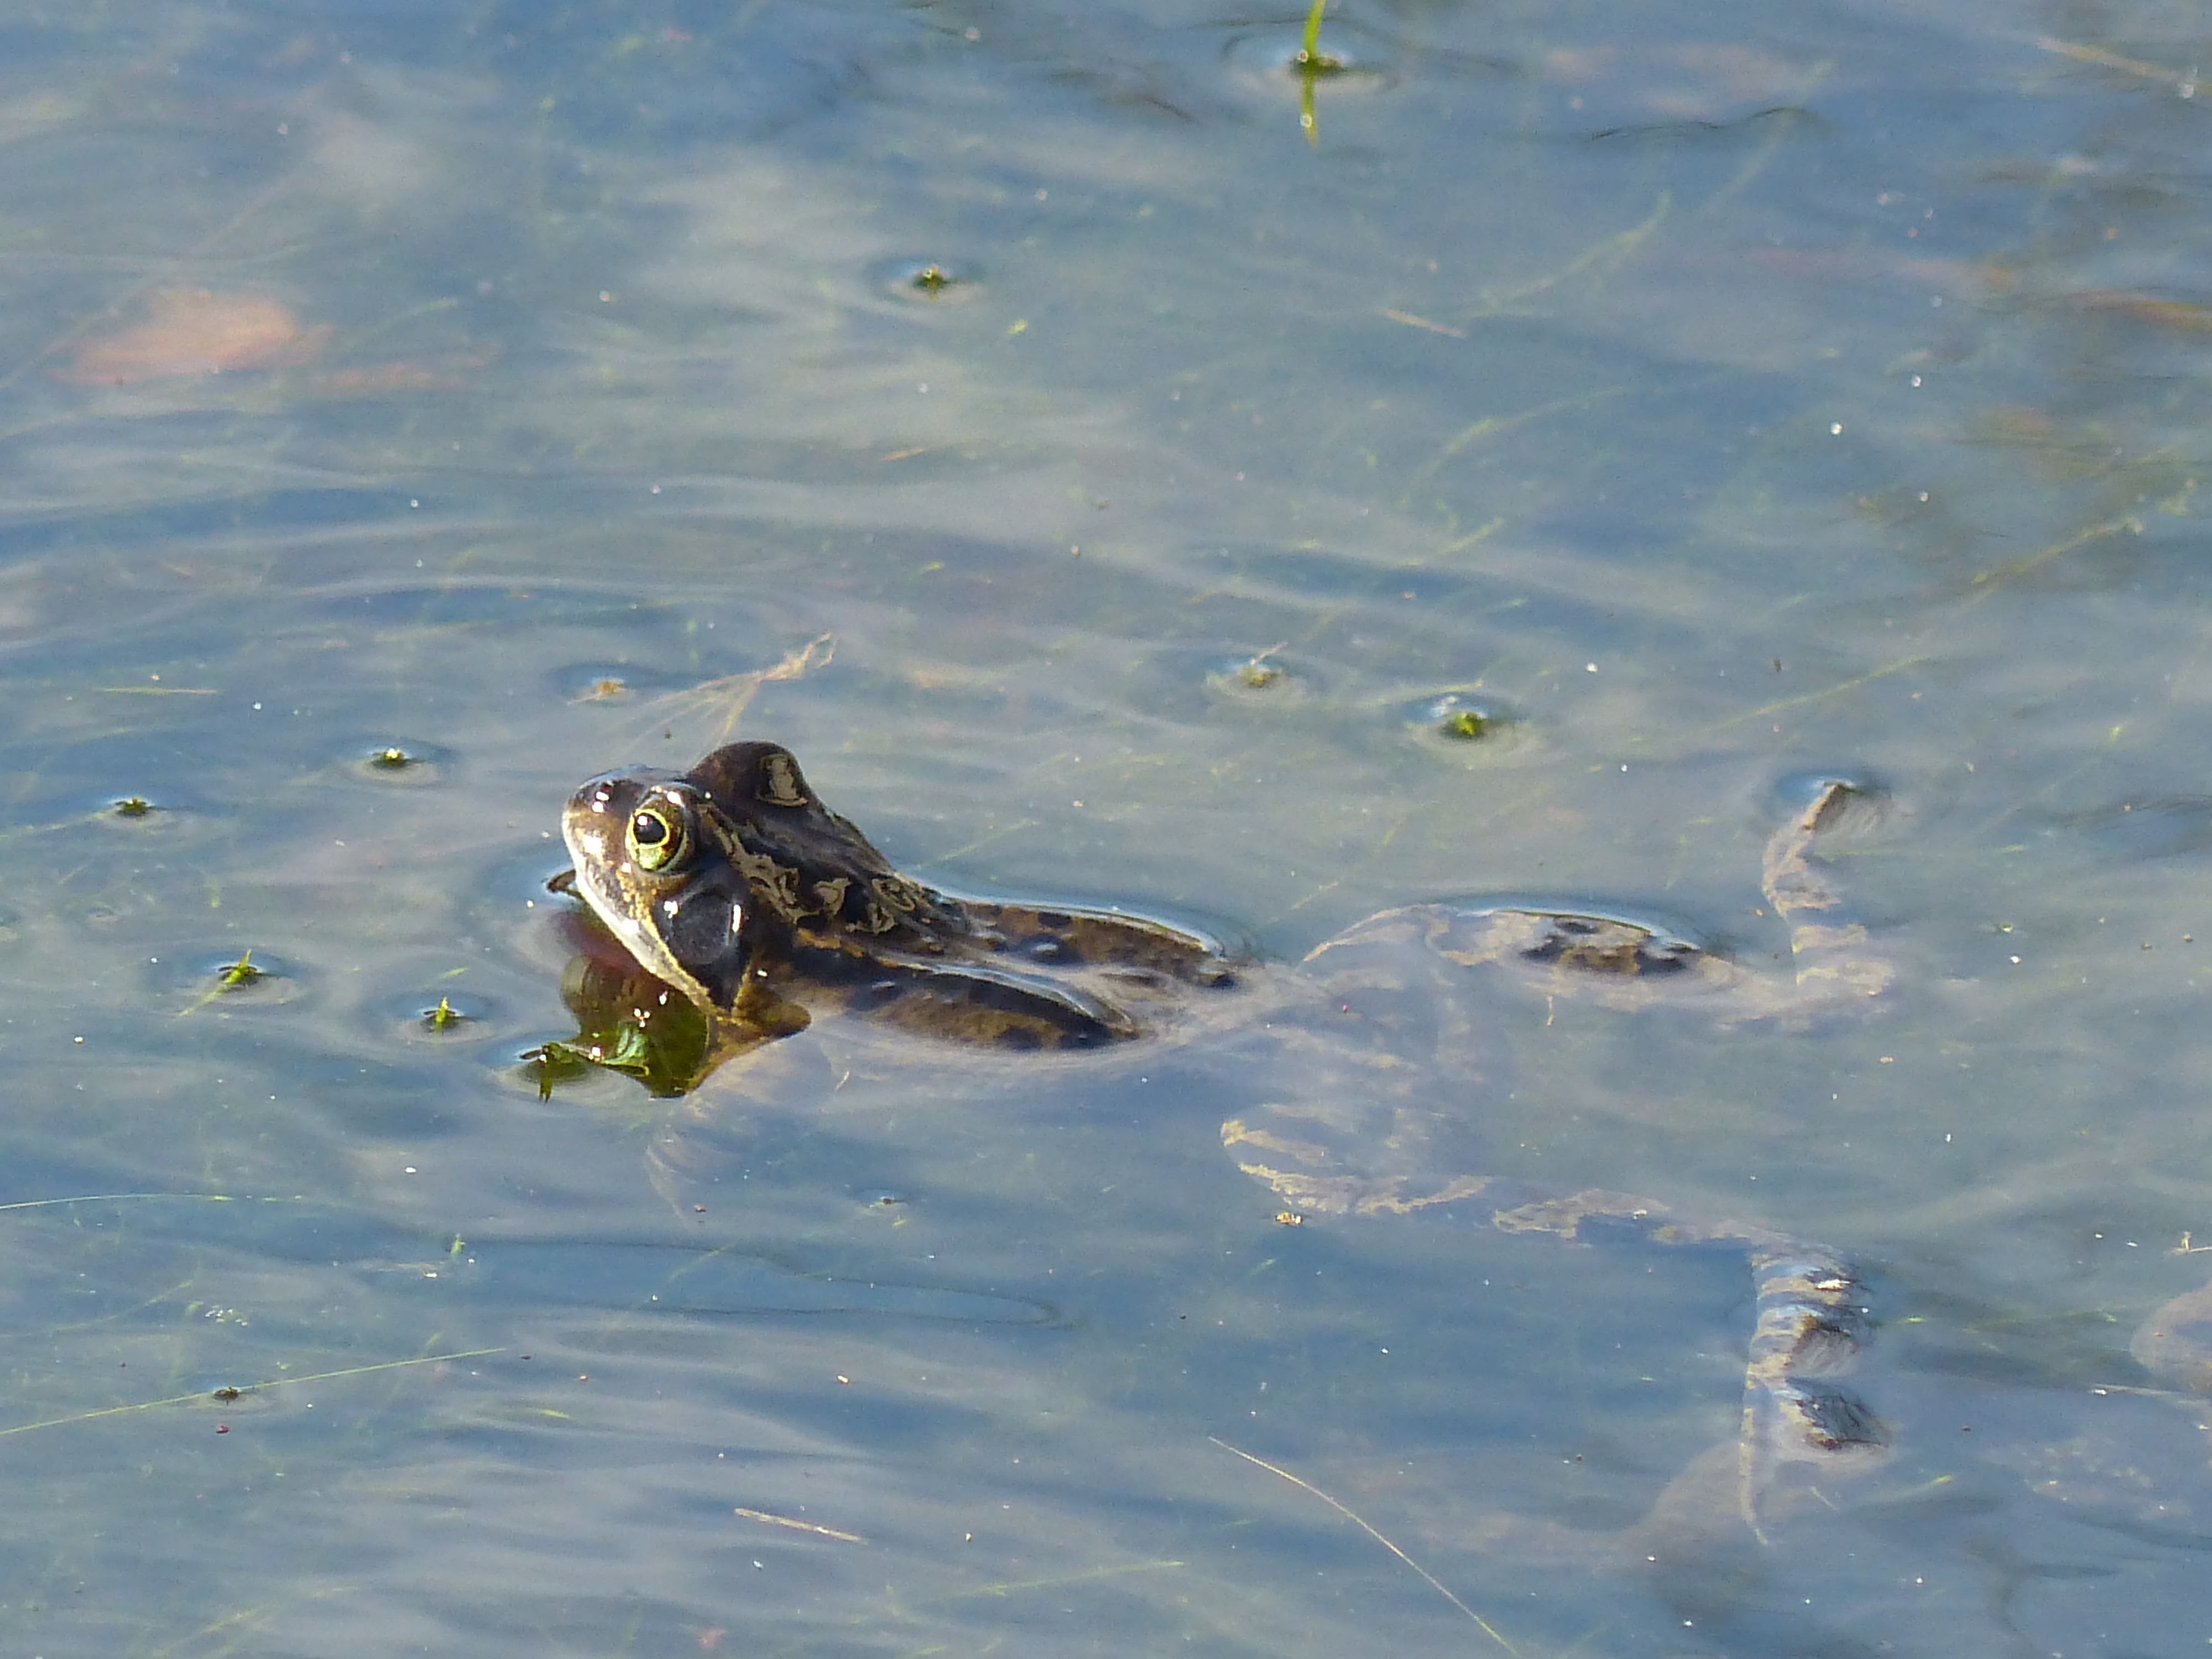
sea, water, ocean, pond, wildlife, swim, reflection, sea turtle, frog, toad, fish, vertebrate, amphibians, curious, garden pond, harbor seal, frog pond